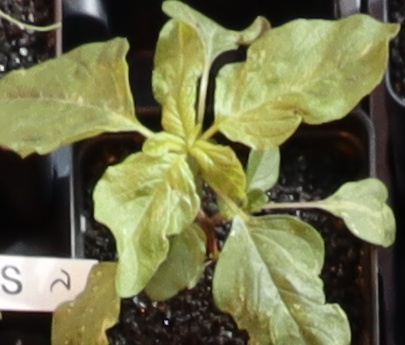
Label: Redroot Pigweed